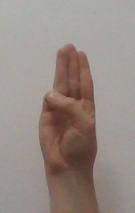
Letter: thaa